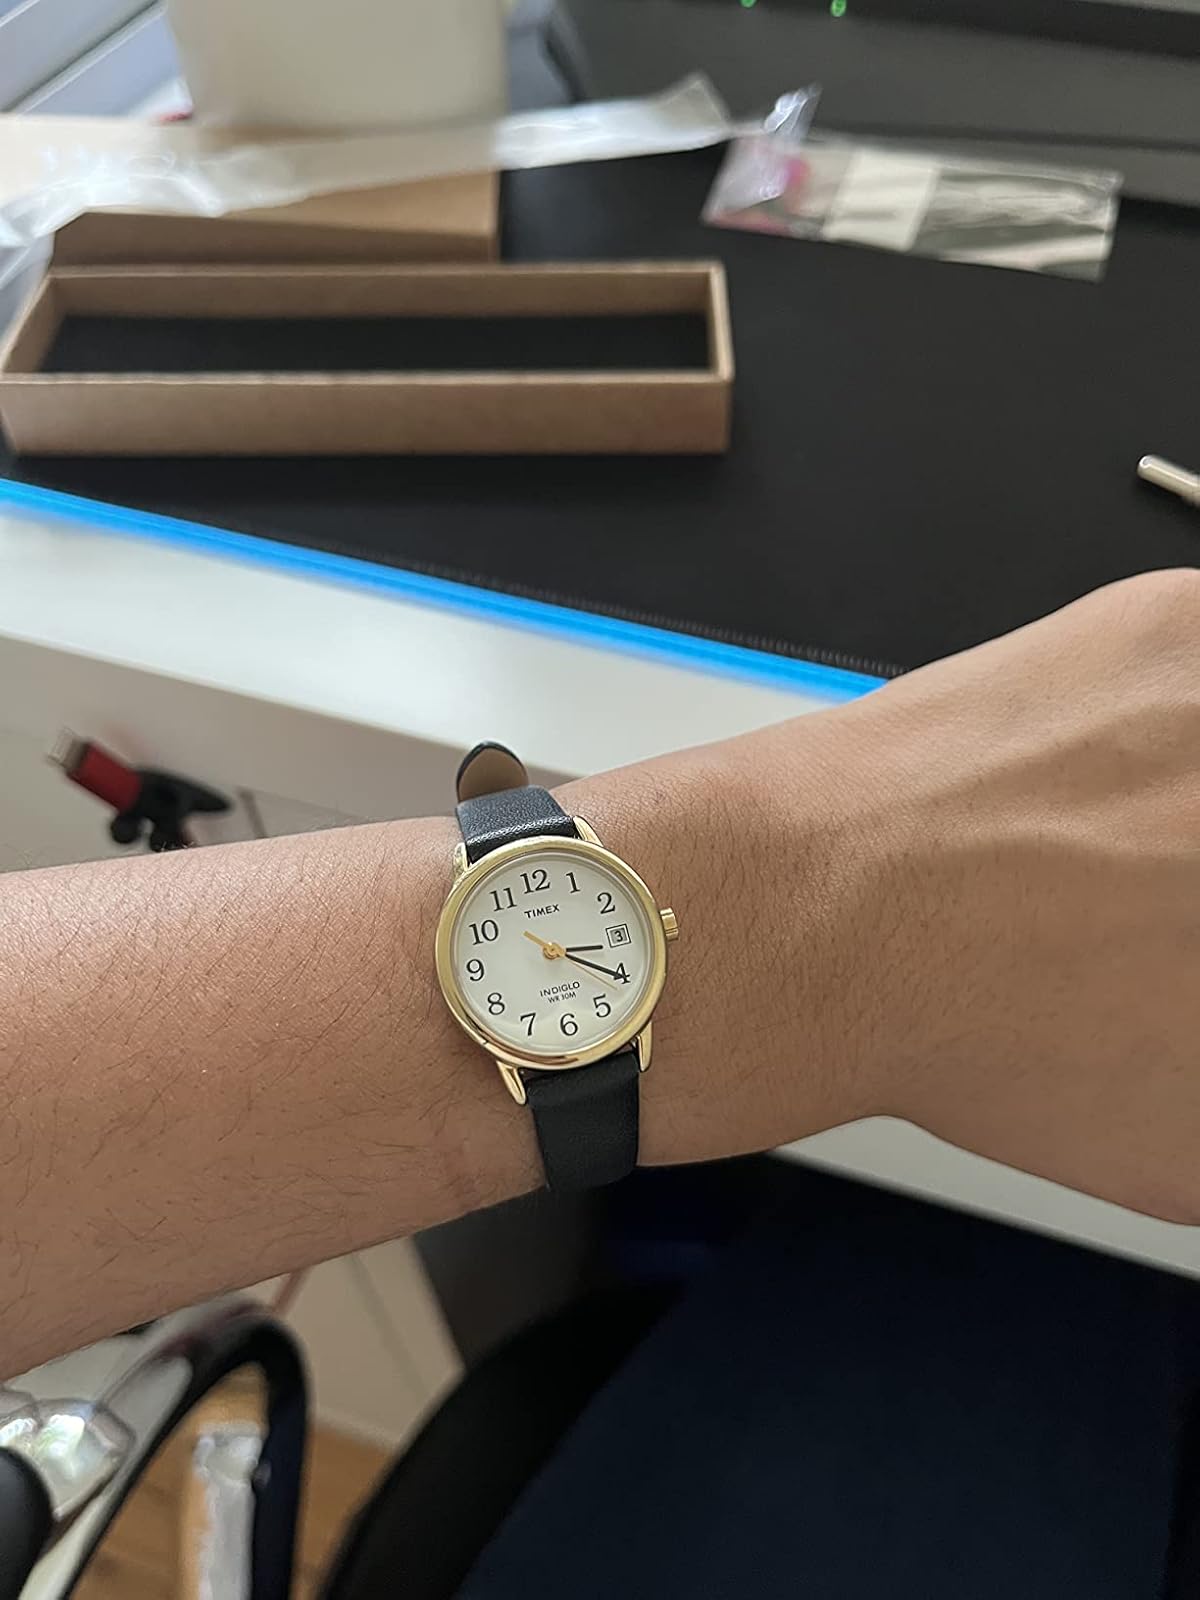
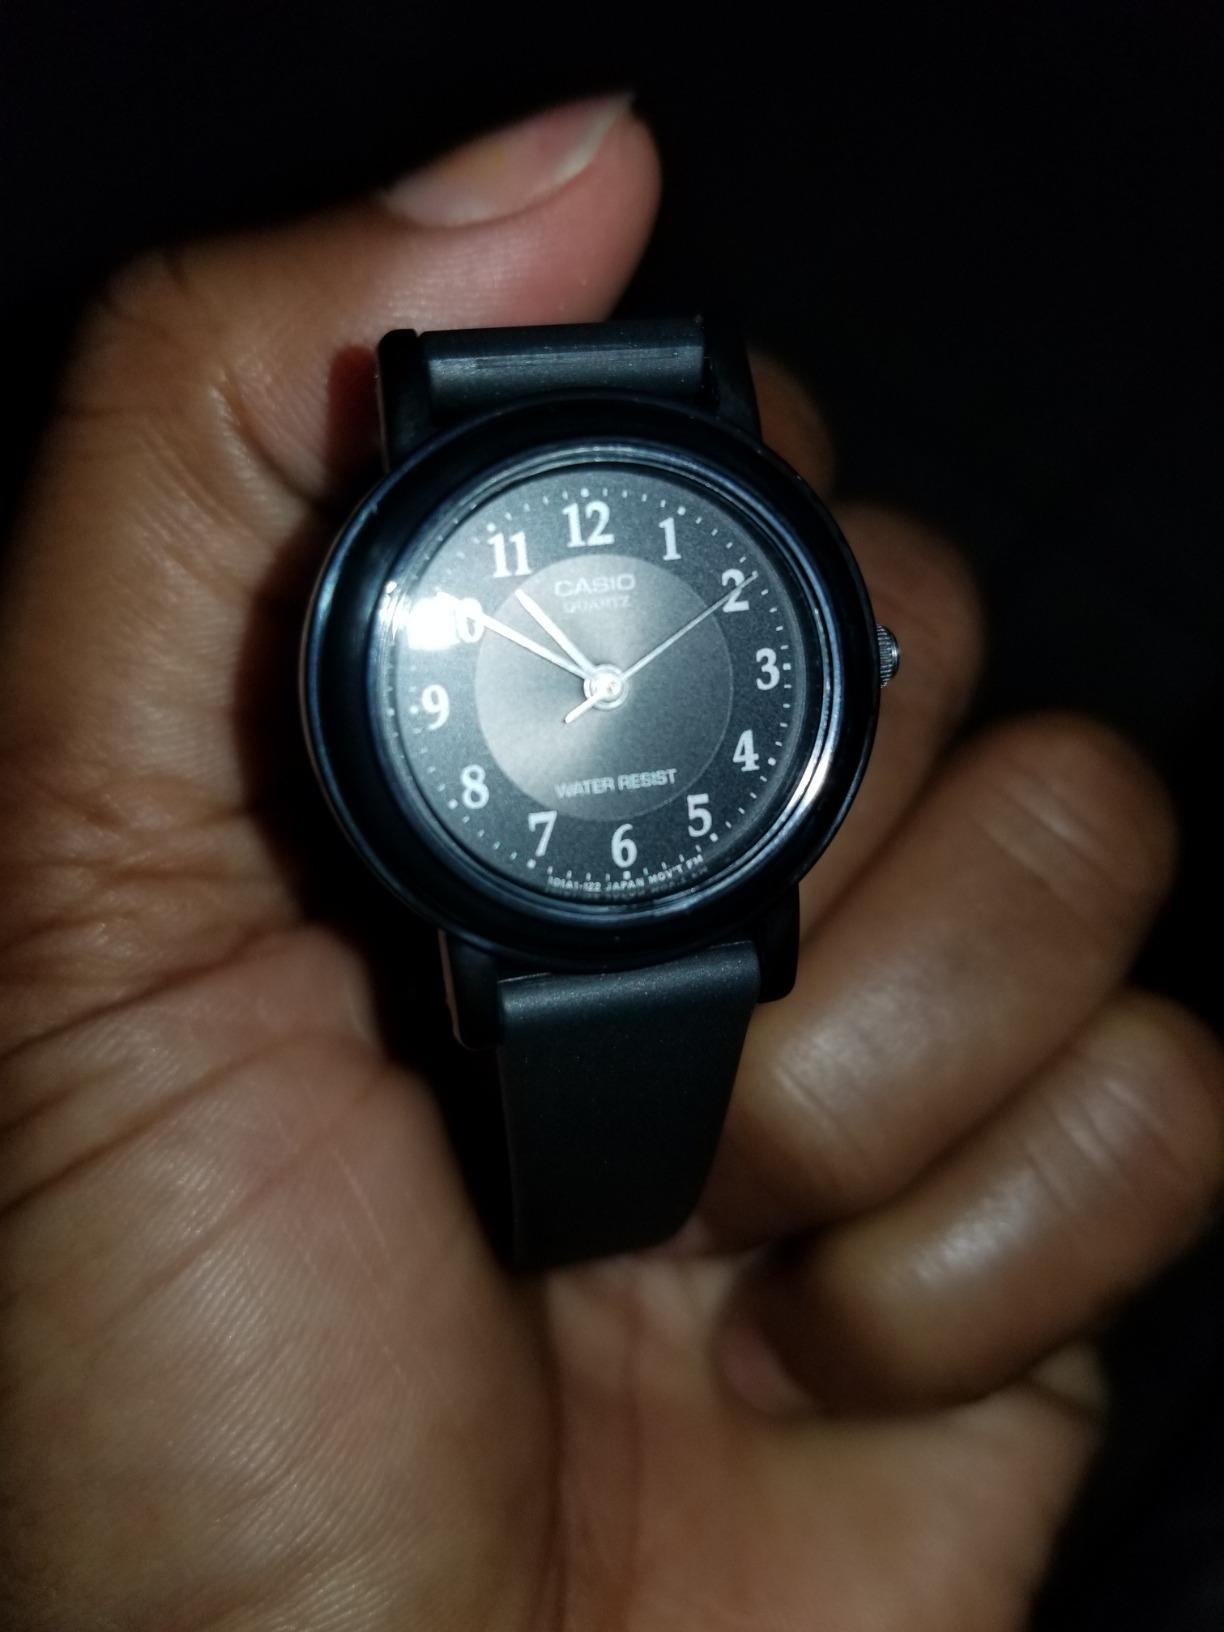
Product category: accessories_watch
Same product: no